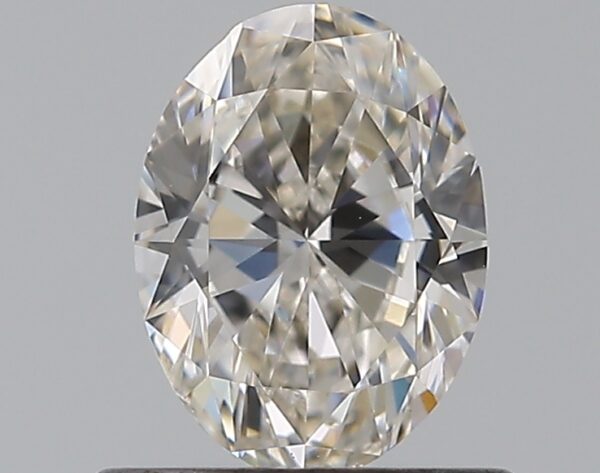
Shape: oval
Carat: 0.59
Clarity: VS2
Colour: H
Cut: EX
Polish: EX
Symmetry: VG
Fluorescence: F
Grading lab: GIA
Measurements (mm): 6.26 x 4.66 x 2.96